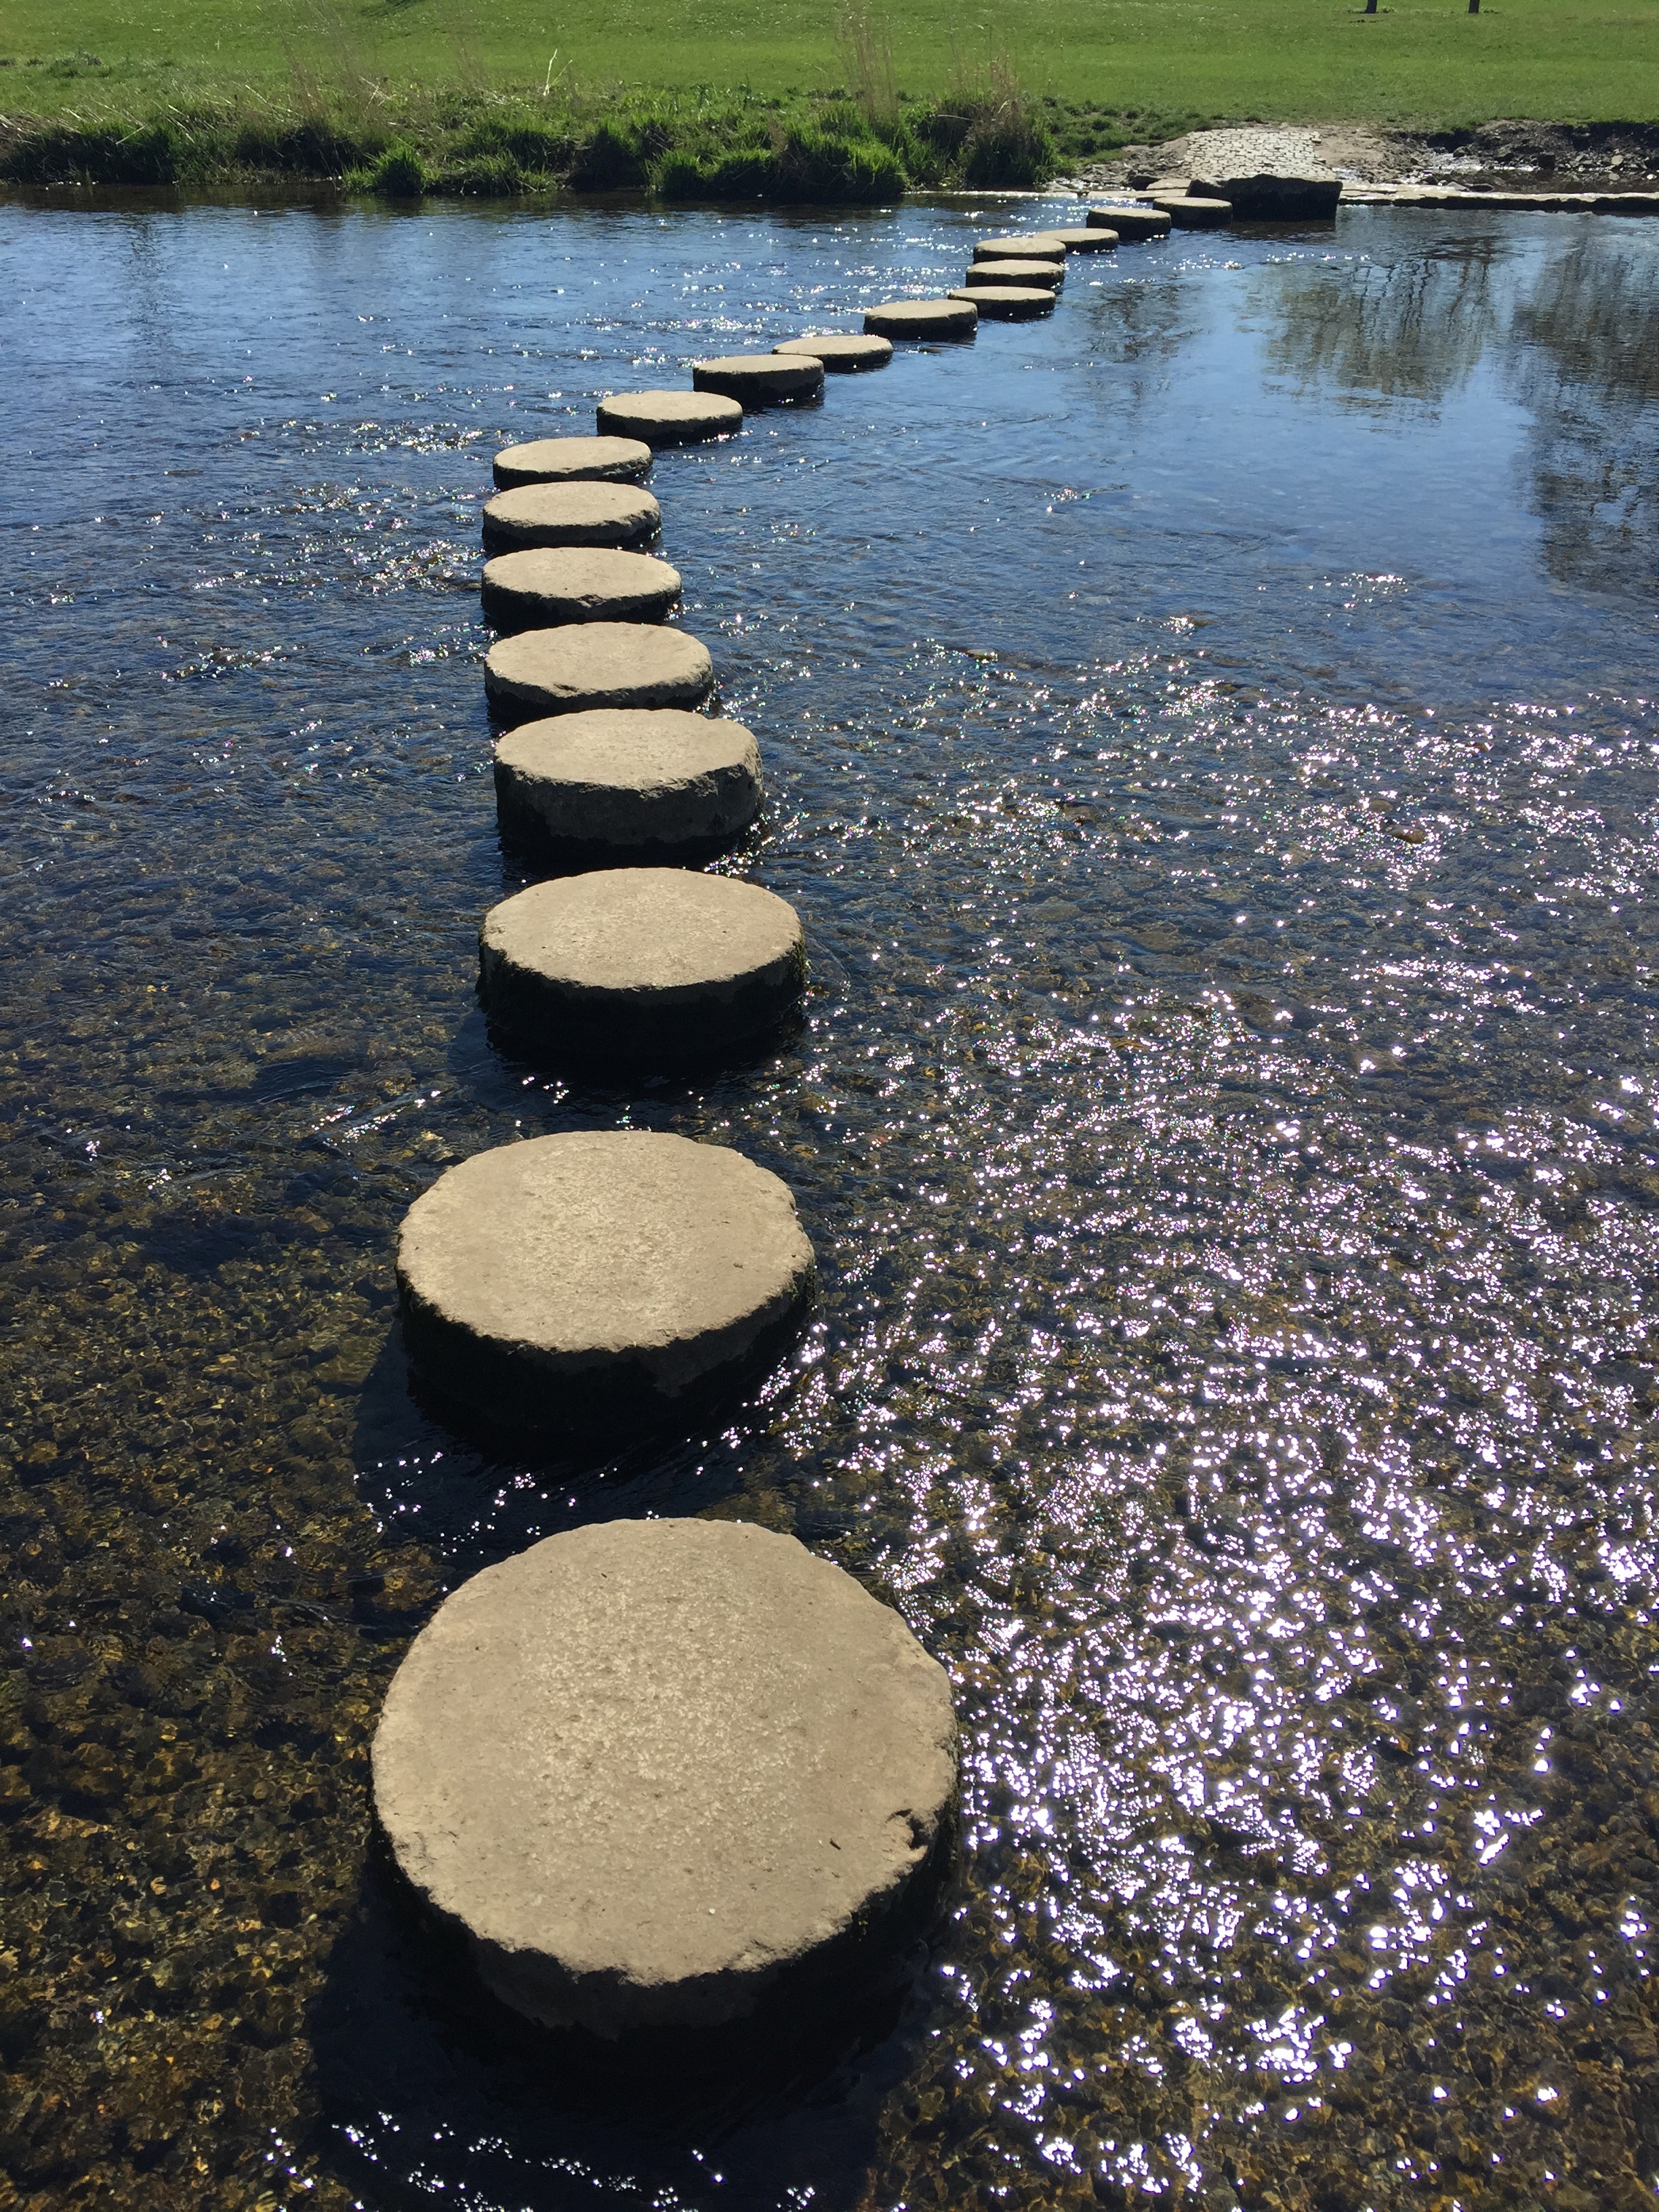
landscape, water, nature, pathway, rock, countryside, river, stone, country, asphalt, pond, stream, direction, reflection, journey, soil, cross, waterway, help, outside, stepping, stepping stones